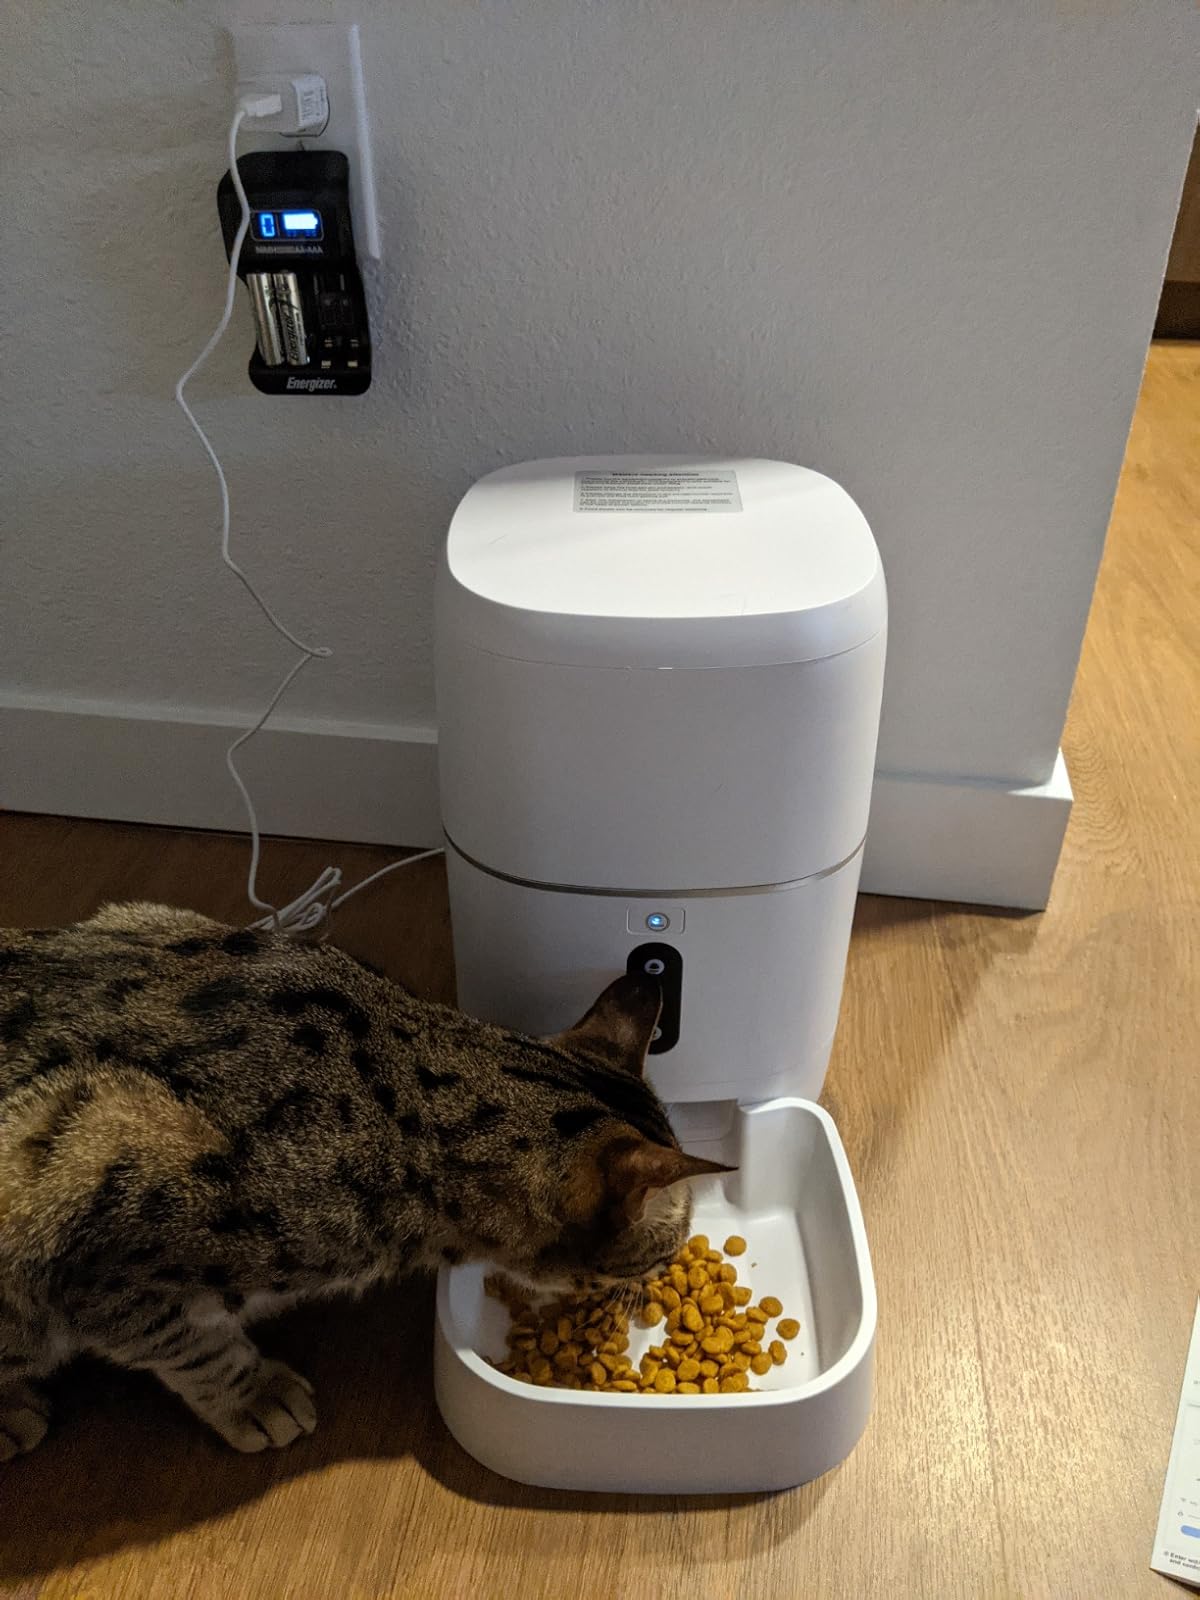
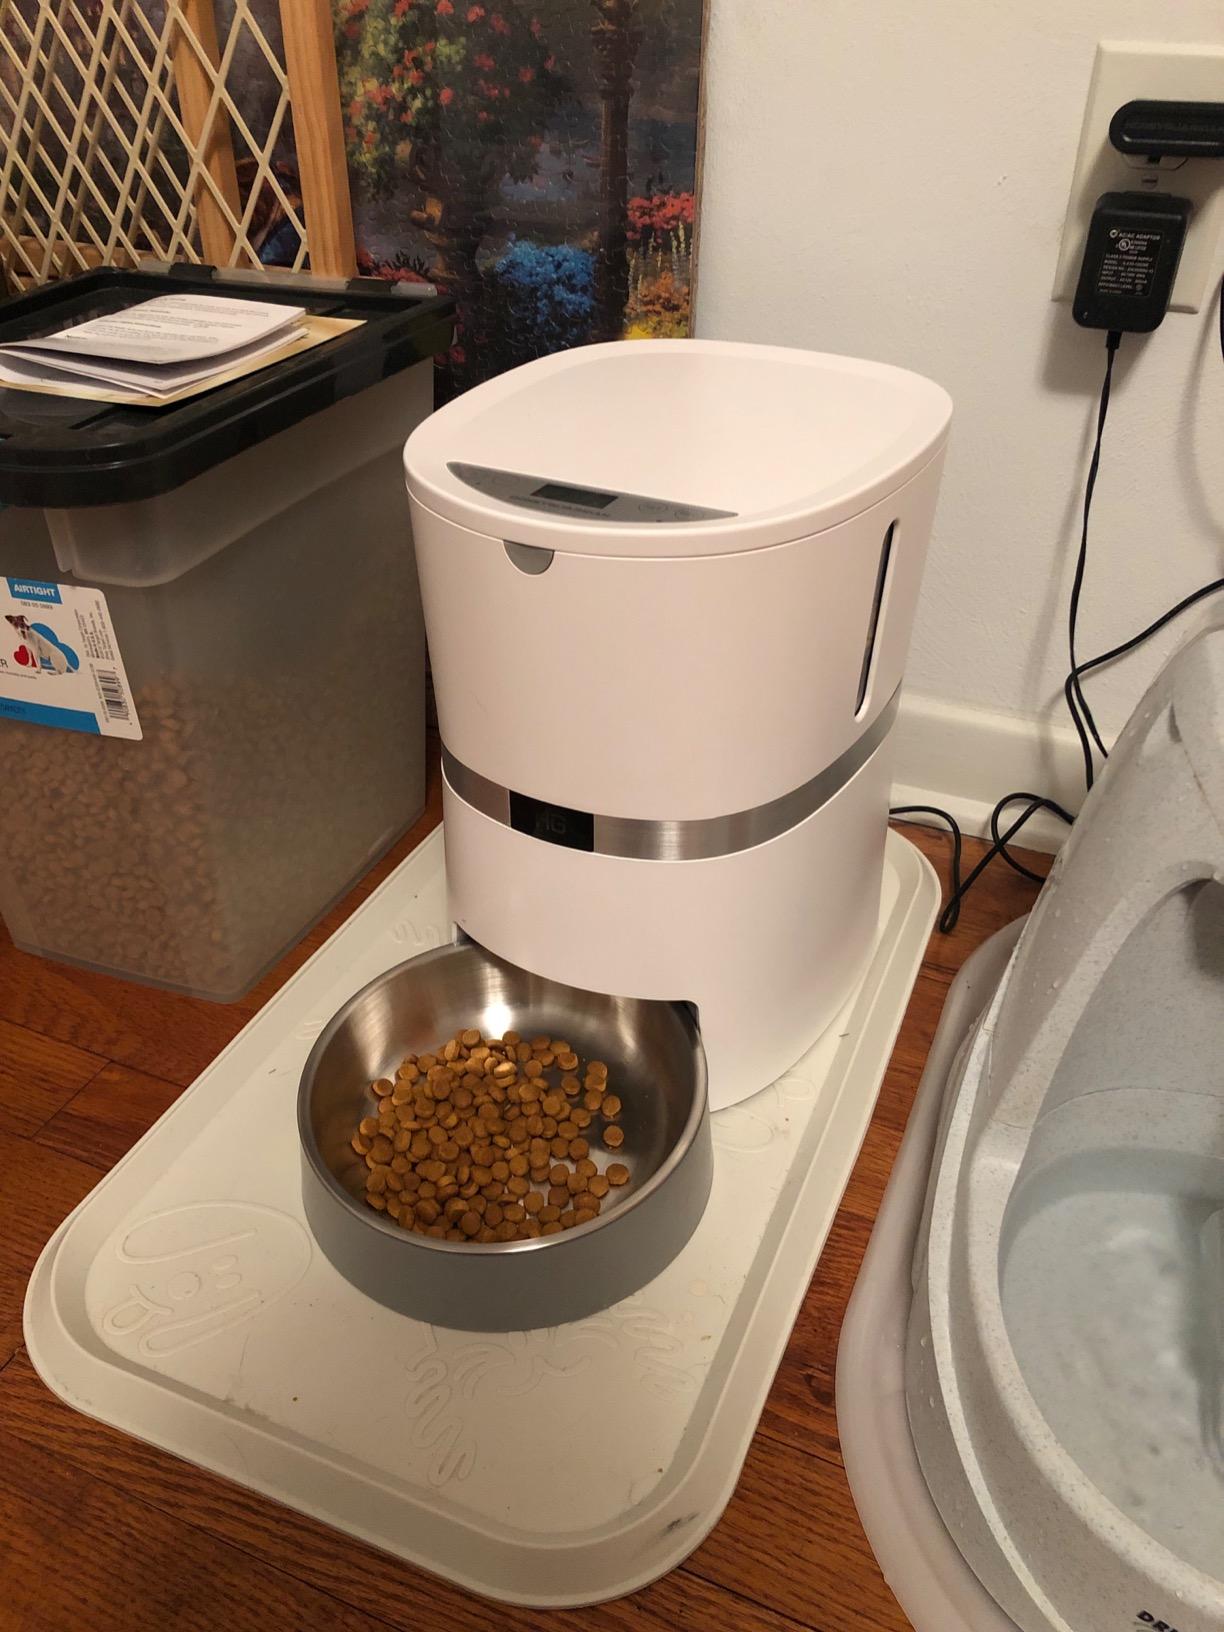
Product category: items_feeder
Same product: no